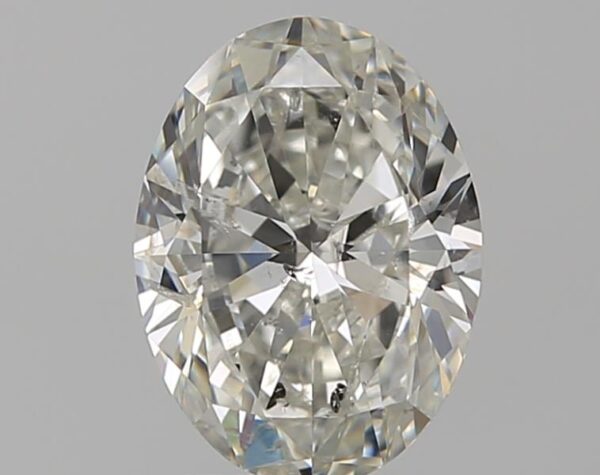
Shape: oval
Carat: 1.5
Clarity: SI2
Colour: H
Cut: EX
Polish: EX
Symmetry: EX
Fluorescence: N
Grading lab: IGI
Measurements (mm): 8.71 x 6.47 x 3.98